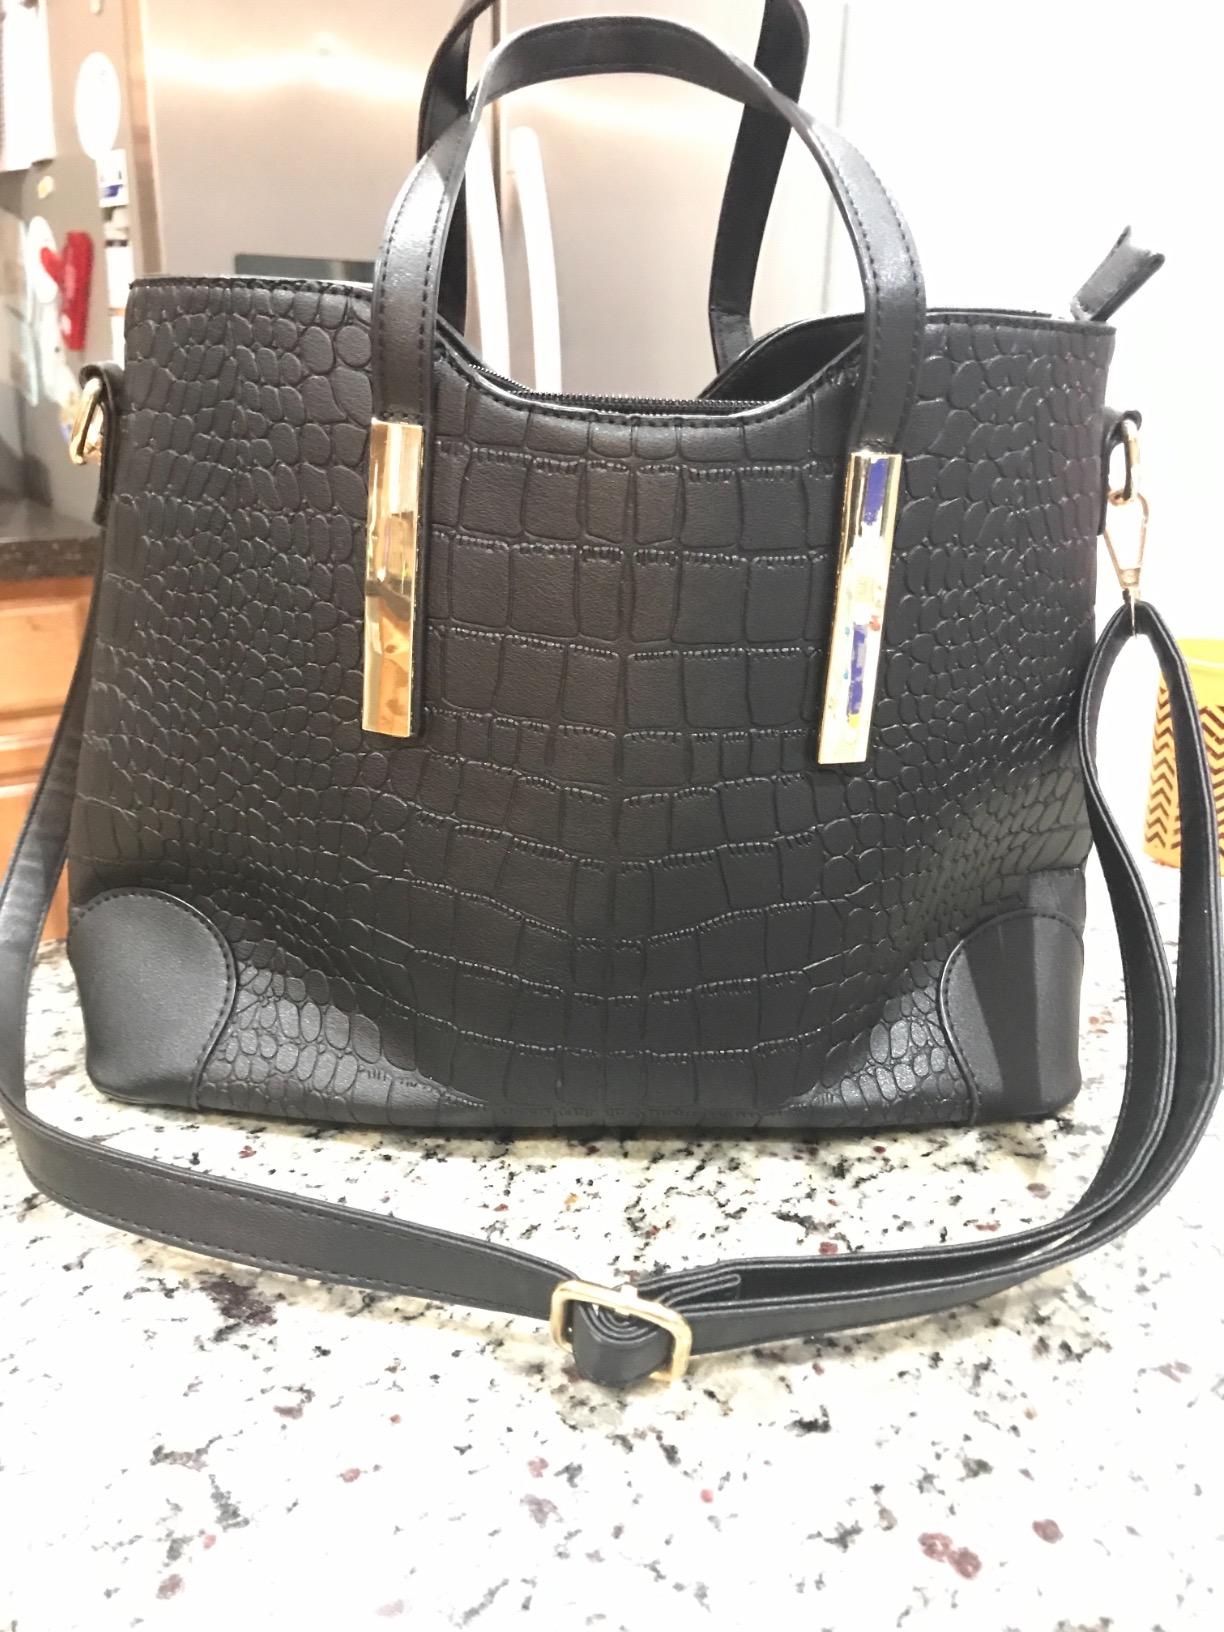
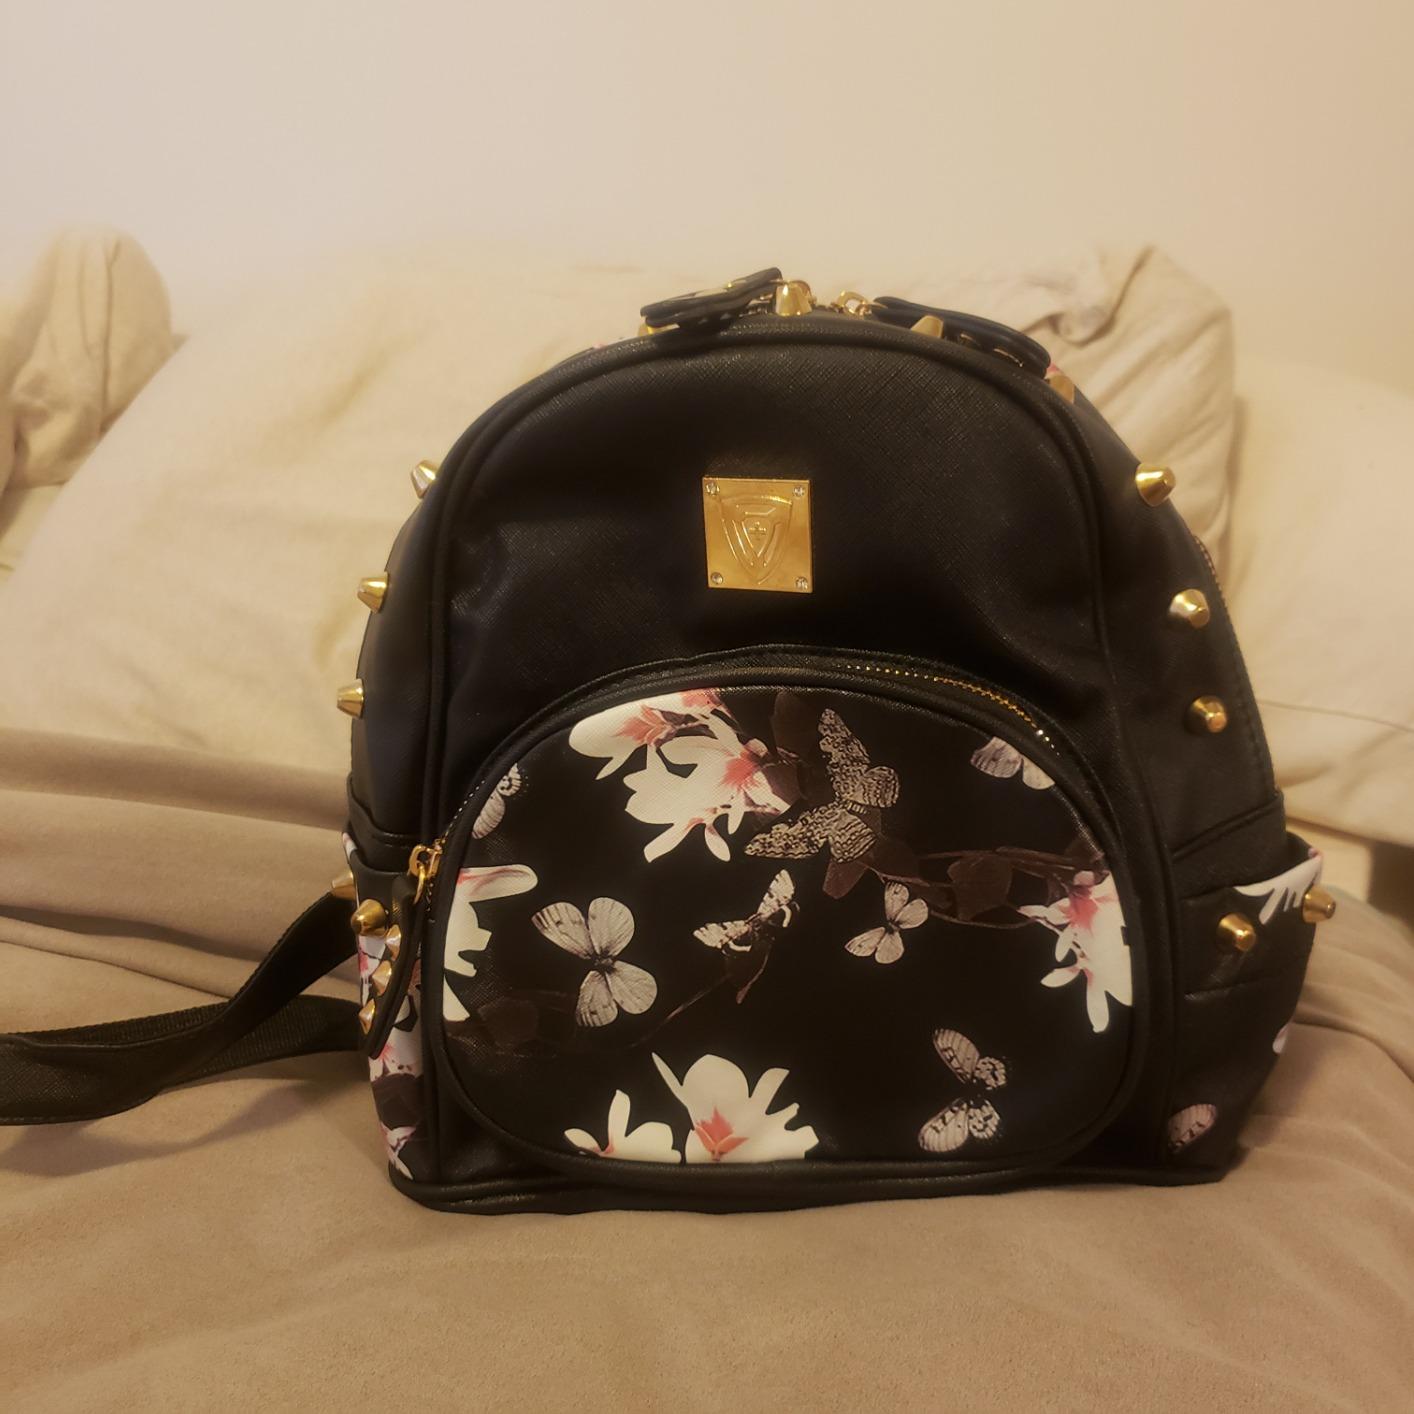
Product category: accessories_handbag
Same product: no